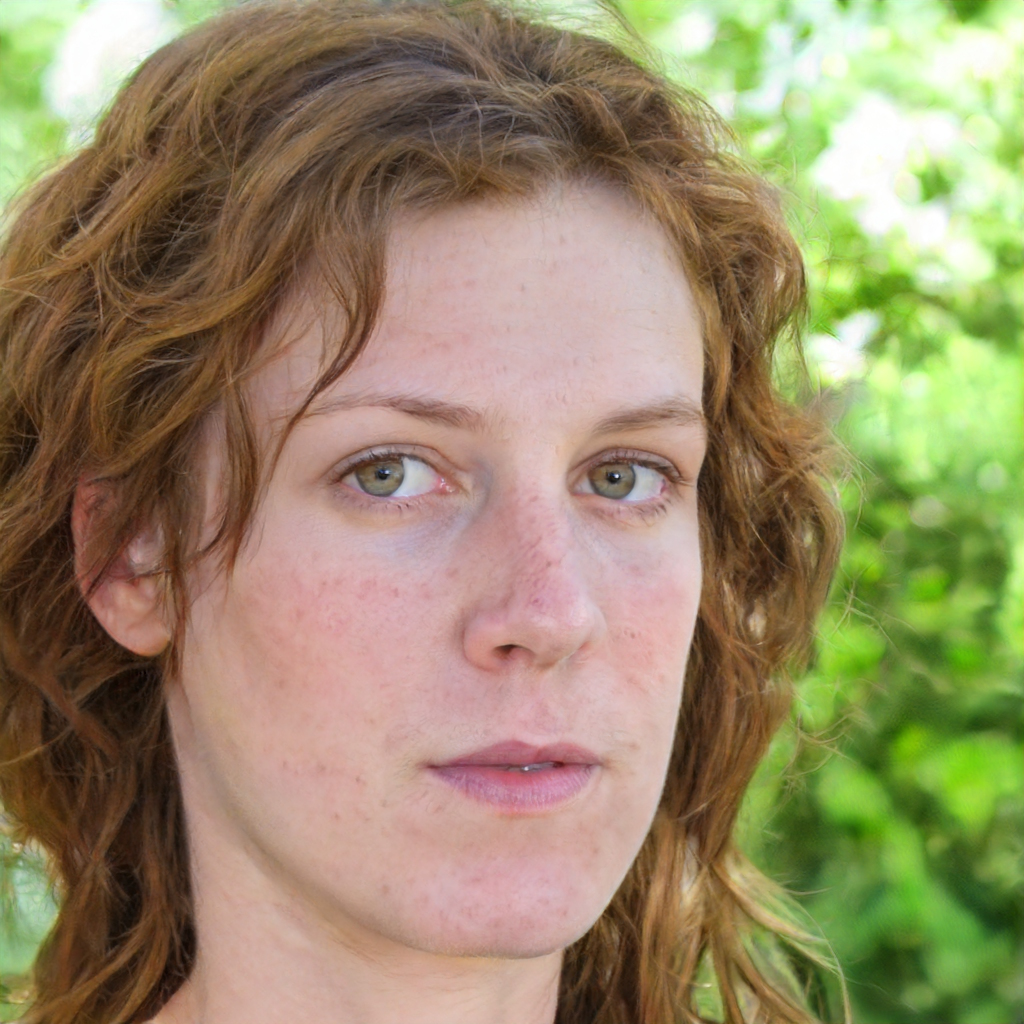
Label: Colored